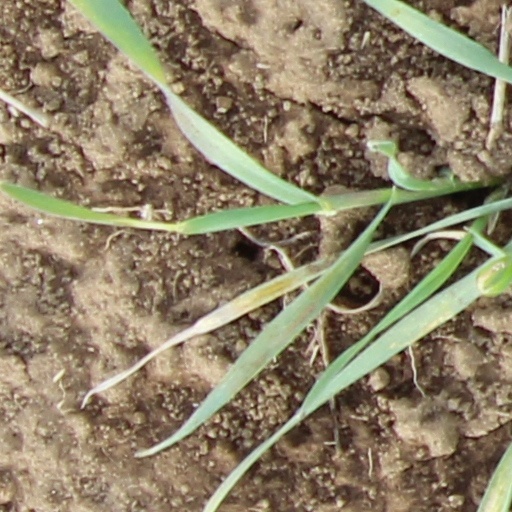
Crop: wheat